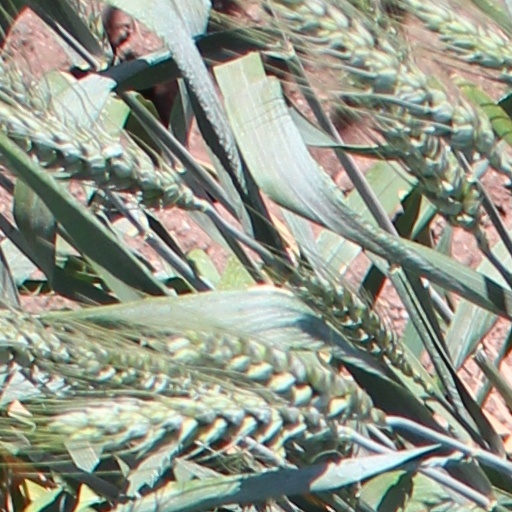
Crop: wheat